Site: brandenburg
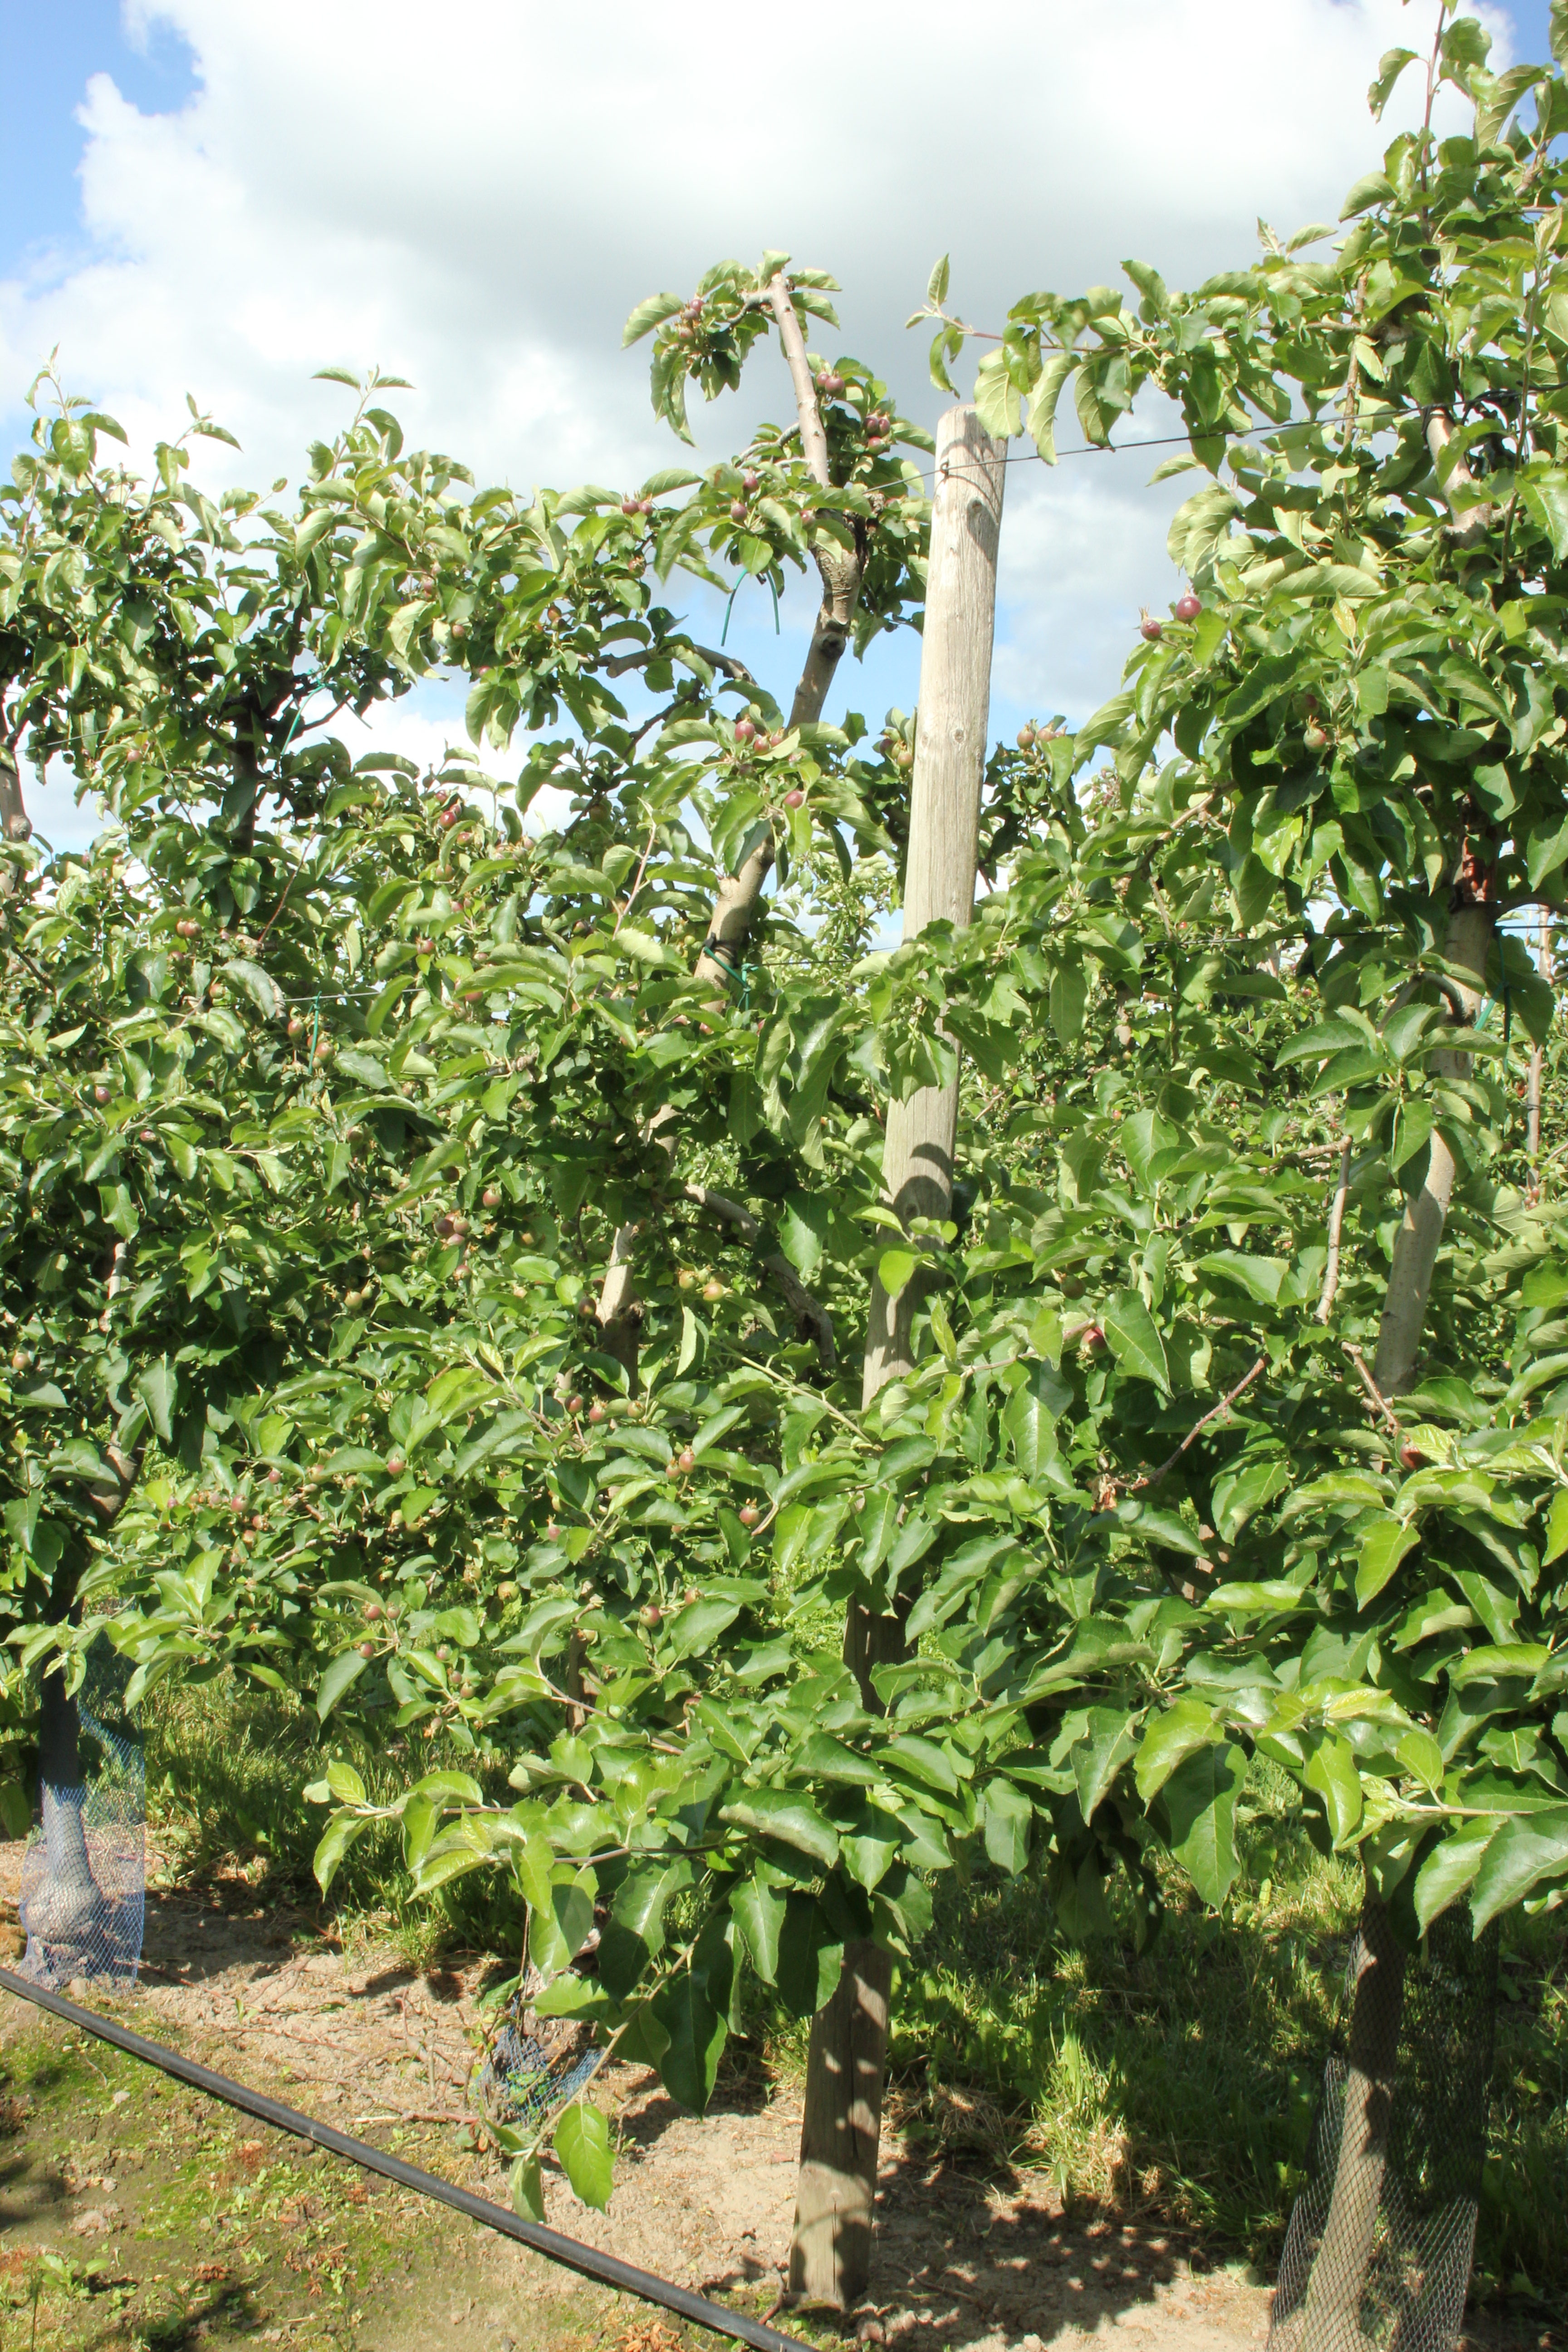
Growth stage (BBCH 72): Development of fruit